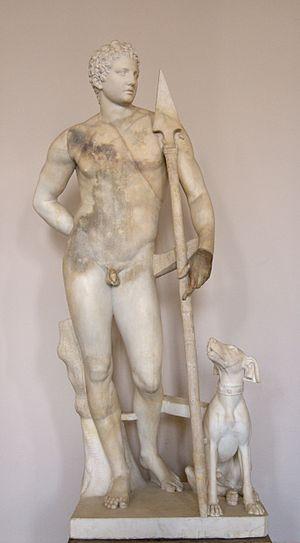
Statue de Méléagre, copie romaine d'un original grec en bronze, v. 340-330 av. J.-C.